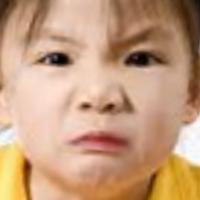
Age group: age 01-10